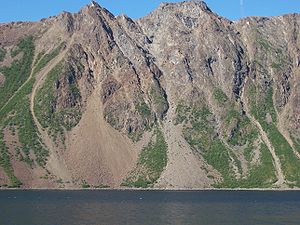
Fjorde i Norge / Fjorde efter fylke / Finnmark
Langfjorden set fra E6
Norske fjorde er kendt verden over og står som et symbol på den norske natur. Der er op mod 1190 navngivne fjorde i Norge, og den norske kyst er et af de områder i verden med de fleste fjorde. Norge har også flere af de længste fjorde i verden med Sognefjorden på 204 km som den længste. De fleste af fjordene findes i det langstrakte Nordland, som har op mod 300 fjorde, mens Finnmark har omkring 200. To af fjordene, Geirangerfjorden og Nærøyfjorden, står på verdensarvslisten for naturområder.